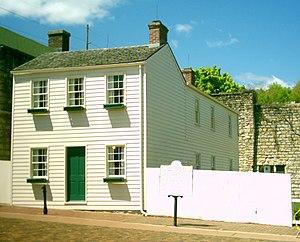
Les Aventures de Tom Sawyer est le premier roman que Mark Twain écrit seul. Il est publié en 1876, d'abord en Angleterre en juin, puis aux États-Unis en décembre.